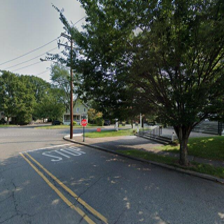
Label: streetView